Majaz

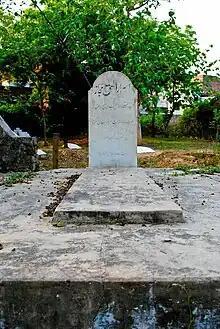
Majaz's grave at Nishatganj Graveyard in Lucknow.

Majaz died on 5 December 1955, while the first Students' Urdu Convention was underway in Lucknow. His condolence meeting was held on 7 December 1955 in the Rifah-e-Aam Hall and was attended by poets and writers from all over India.